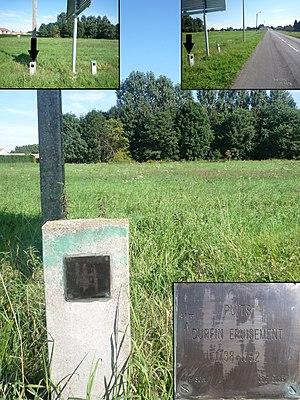
Puits Durfin Épuisement de la Compagnie des mines d'Anzin à Fresnes-sur-Escaut, Nord, Nord-Pas-de-Calais, France.
La Compagnie des mines d'Anzin est une ancienne compagnie minière. Elle se distingue par son rôle dans l'histoire économique pour avoir lancé l'exploitation du charbon dans le nord de la France et avoir ainsi été l'une des premières grandes sociétés industrielles françaises. Elle a été créée à Anzin le 19 novembre 1757 par le vicomte Jacques Désandrouin. Les signatures officialisant sa création ont été faites dans le château de l'Hermitage à Condé-sur-l'Escaut, propriété d'Emmanuel de Croÿ-Solre à l'époque. Elle a exploité ses mines pendant près de deux siècles, jusqu'à la nationalisation des mines.